Crime in Colombia

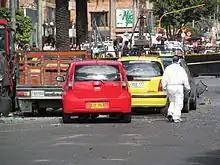
2012 car bombing in Bogotá targeting the former minister, Fernando Londoño

According to a study by Colombia's National Centre for Historical Memory, 220,000 people died in the conflict between 1958 and 2013, mostly civilians (177,307 civilians and 40,787 fighters) and more than five million civilians were forced from their homes between 1985 and 2012, generating the world's second largest population of internally displaced persons (IDPs). 17% of the population in Colombia has been a direct victim of the war. 2.3 million children have been displaced from their homes, and 45,000 children killed, according to national figures cited by UNICEF. In total, one in three of the 7.6 million registered victims of the conflict are children, and since 1985, 8,000 minors have disappeared.